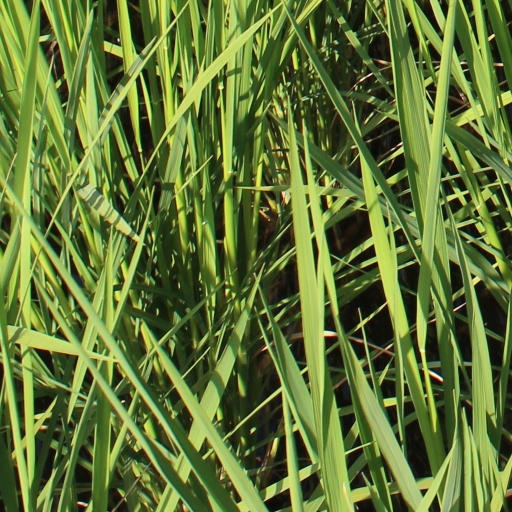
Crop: rice